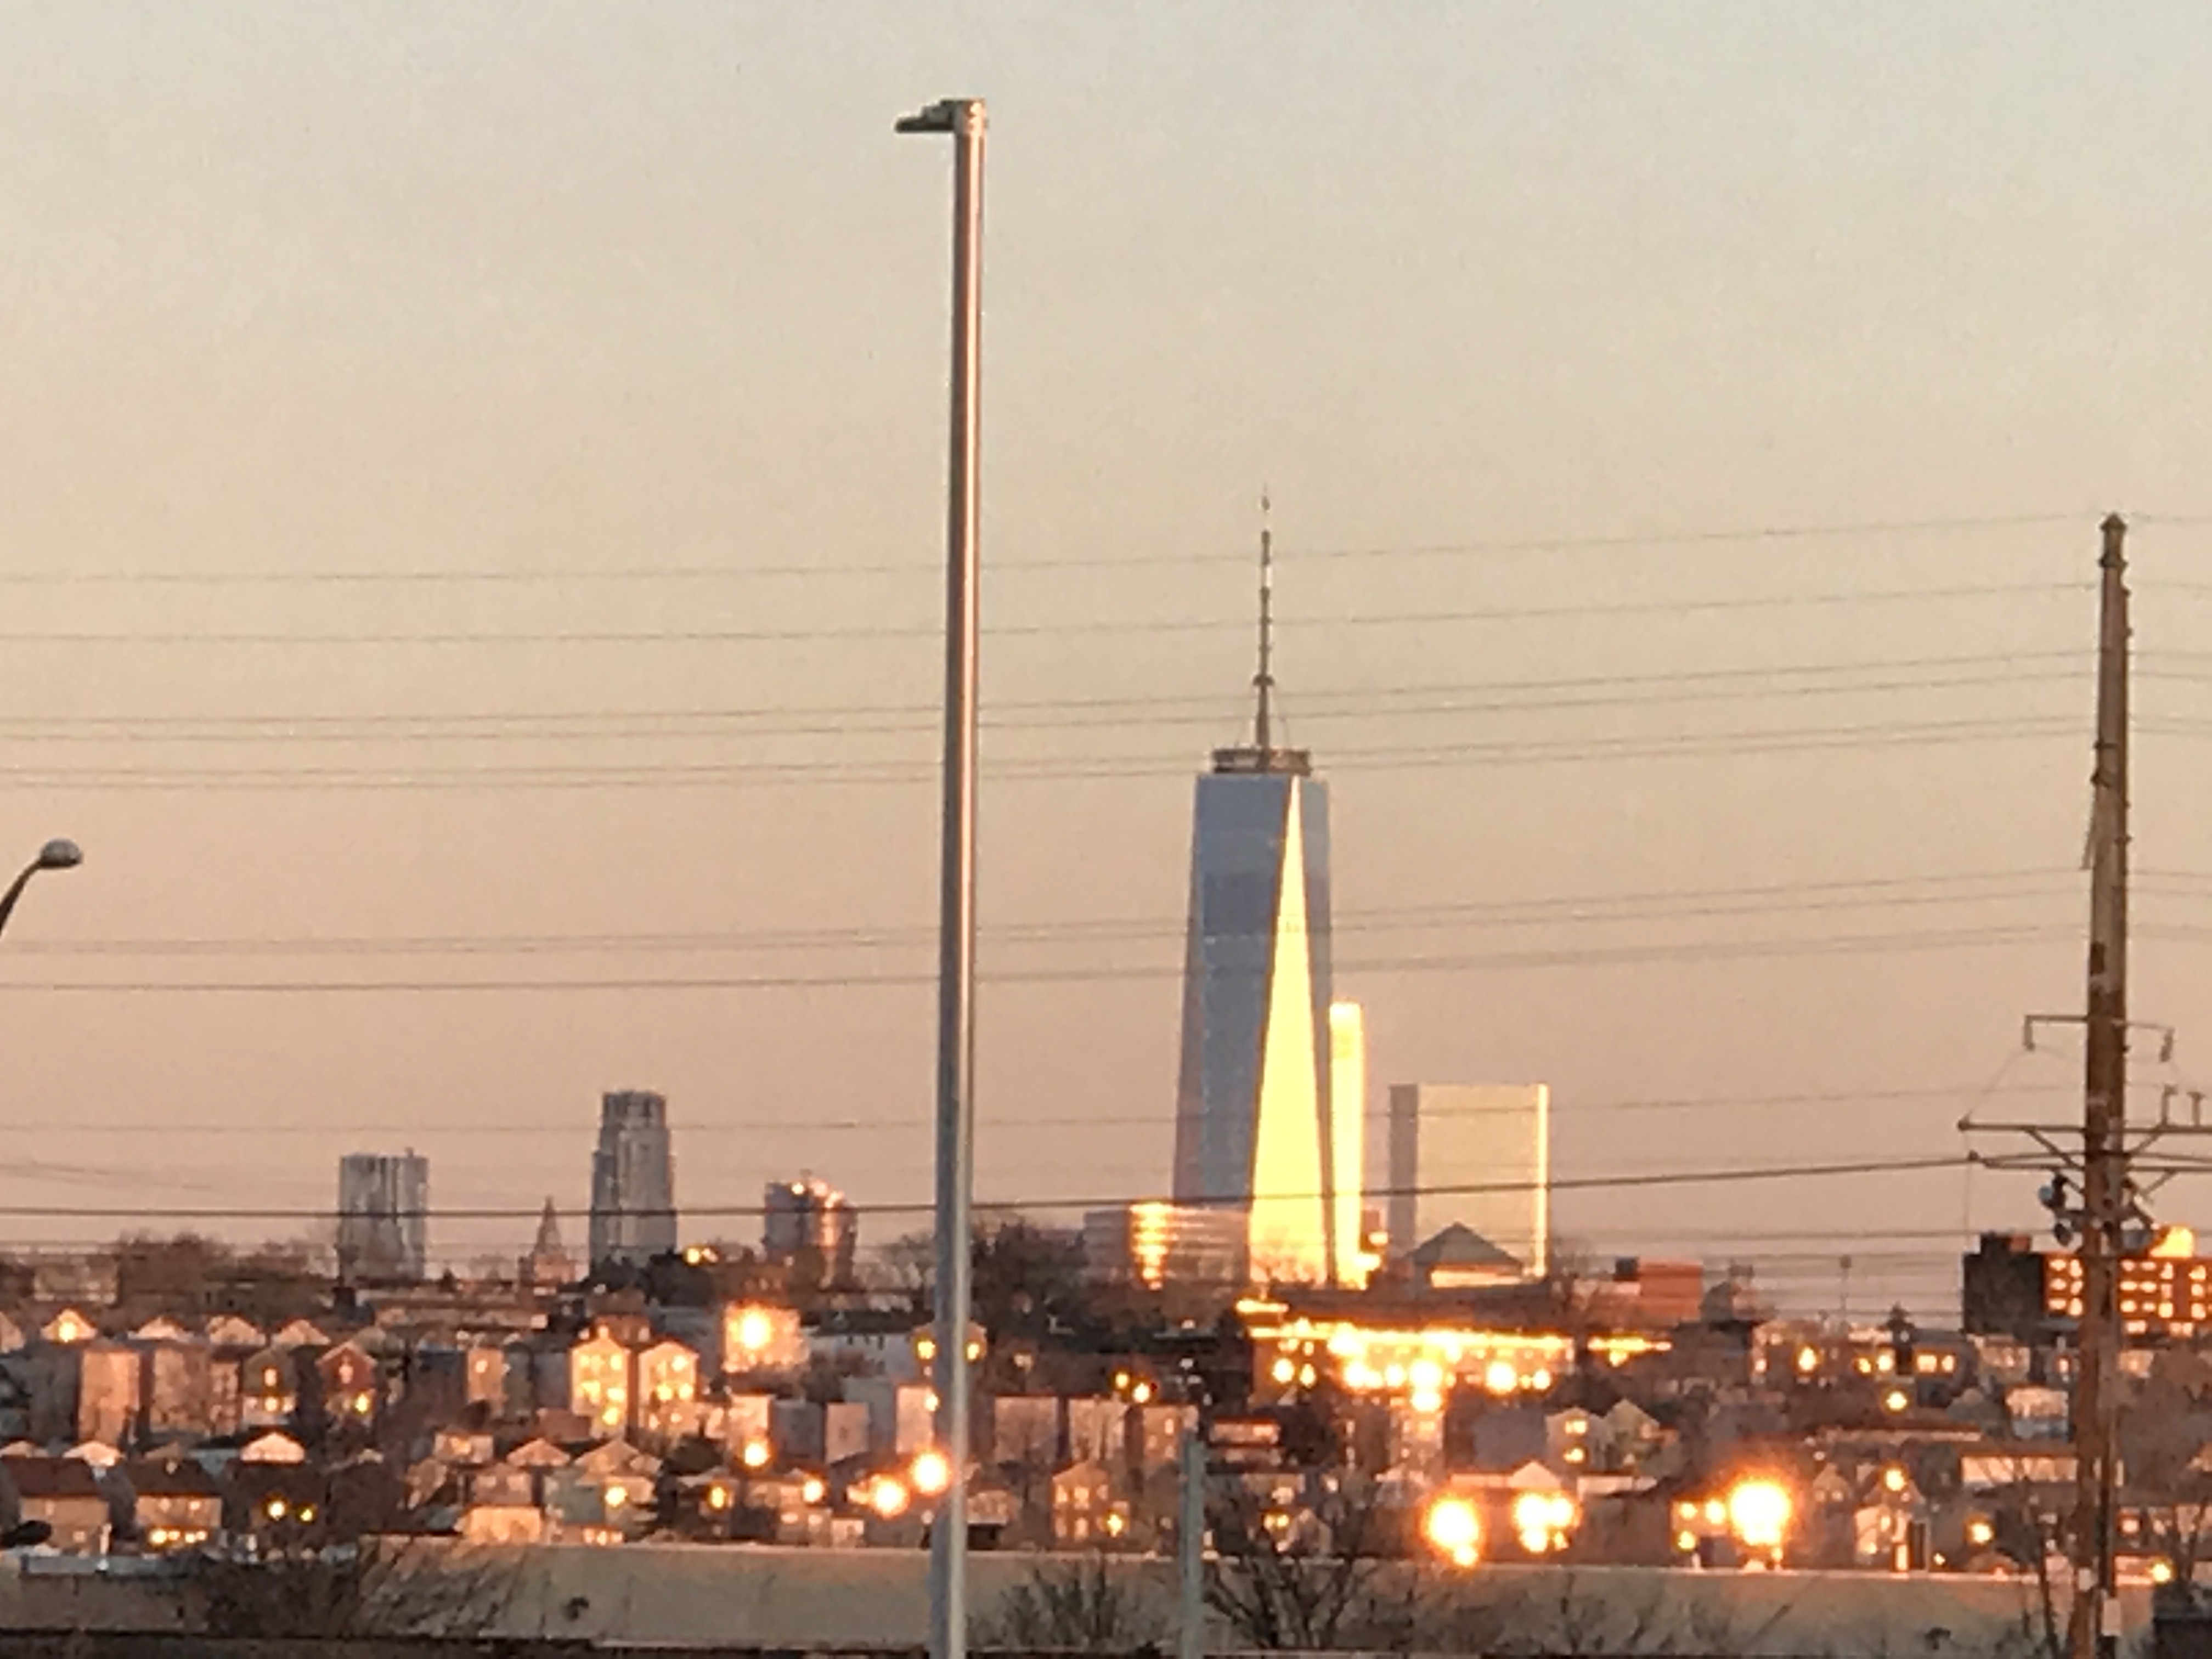
sky, tower, city, skyline, urban area, skyscraper, metropolis, metropolitan area, pollution, evening, dusk, cityscape, building, dawn, tower block, energy, industry, sunset